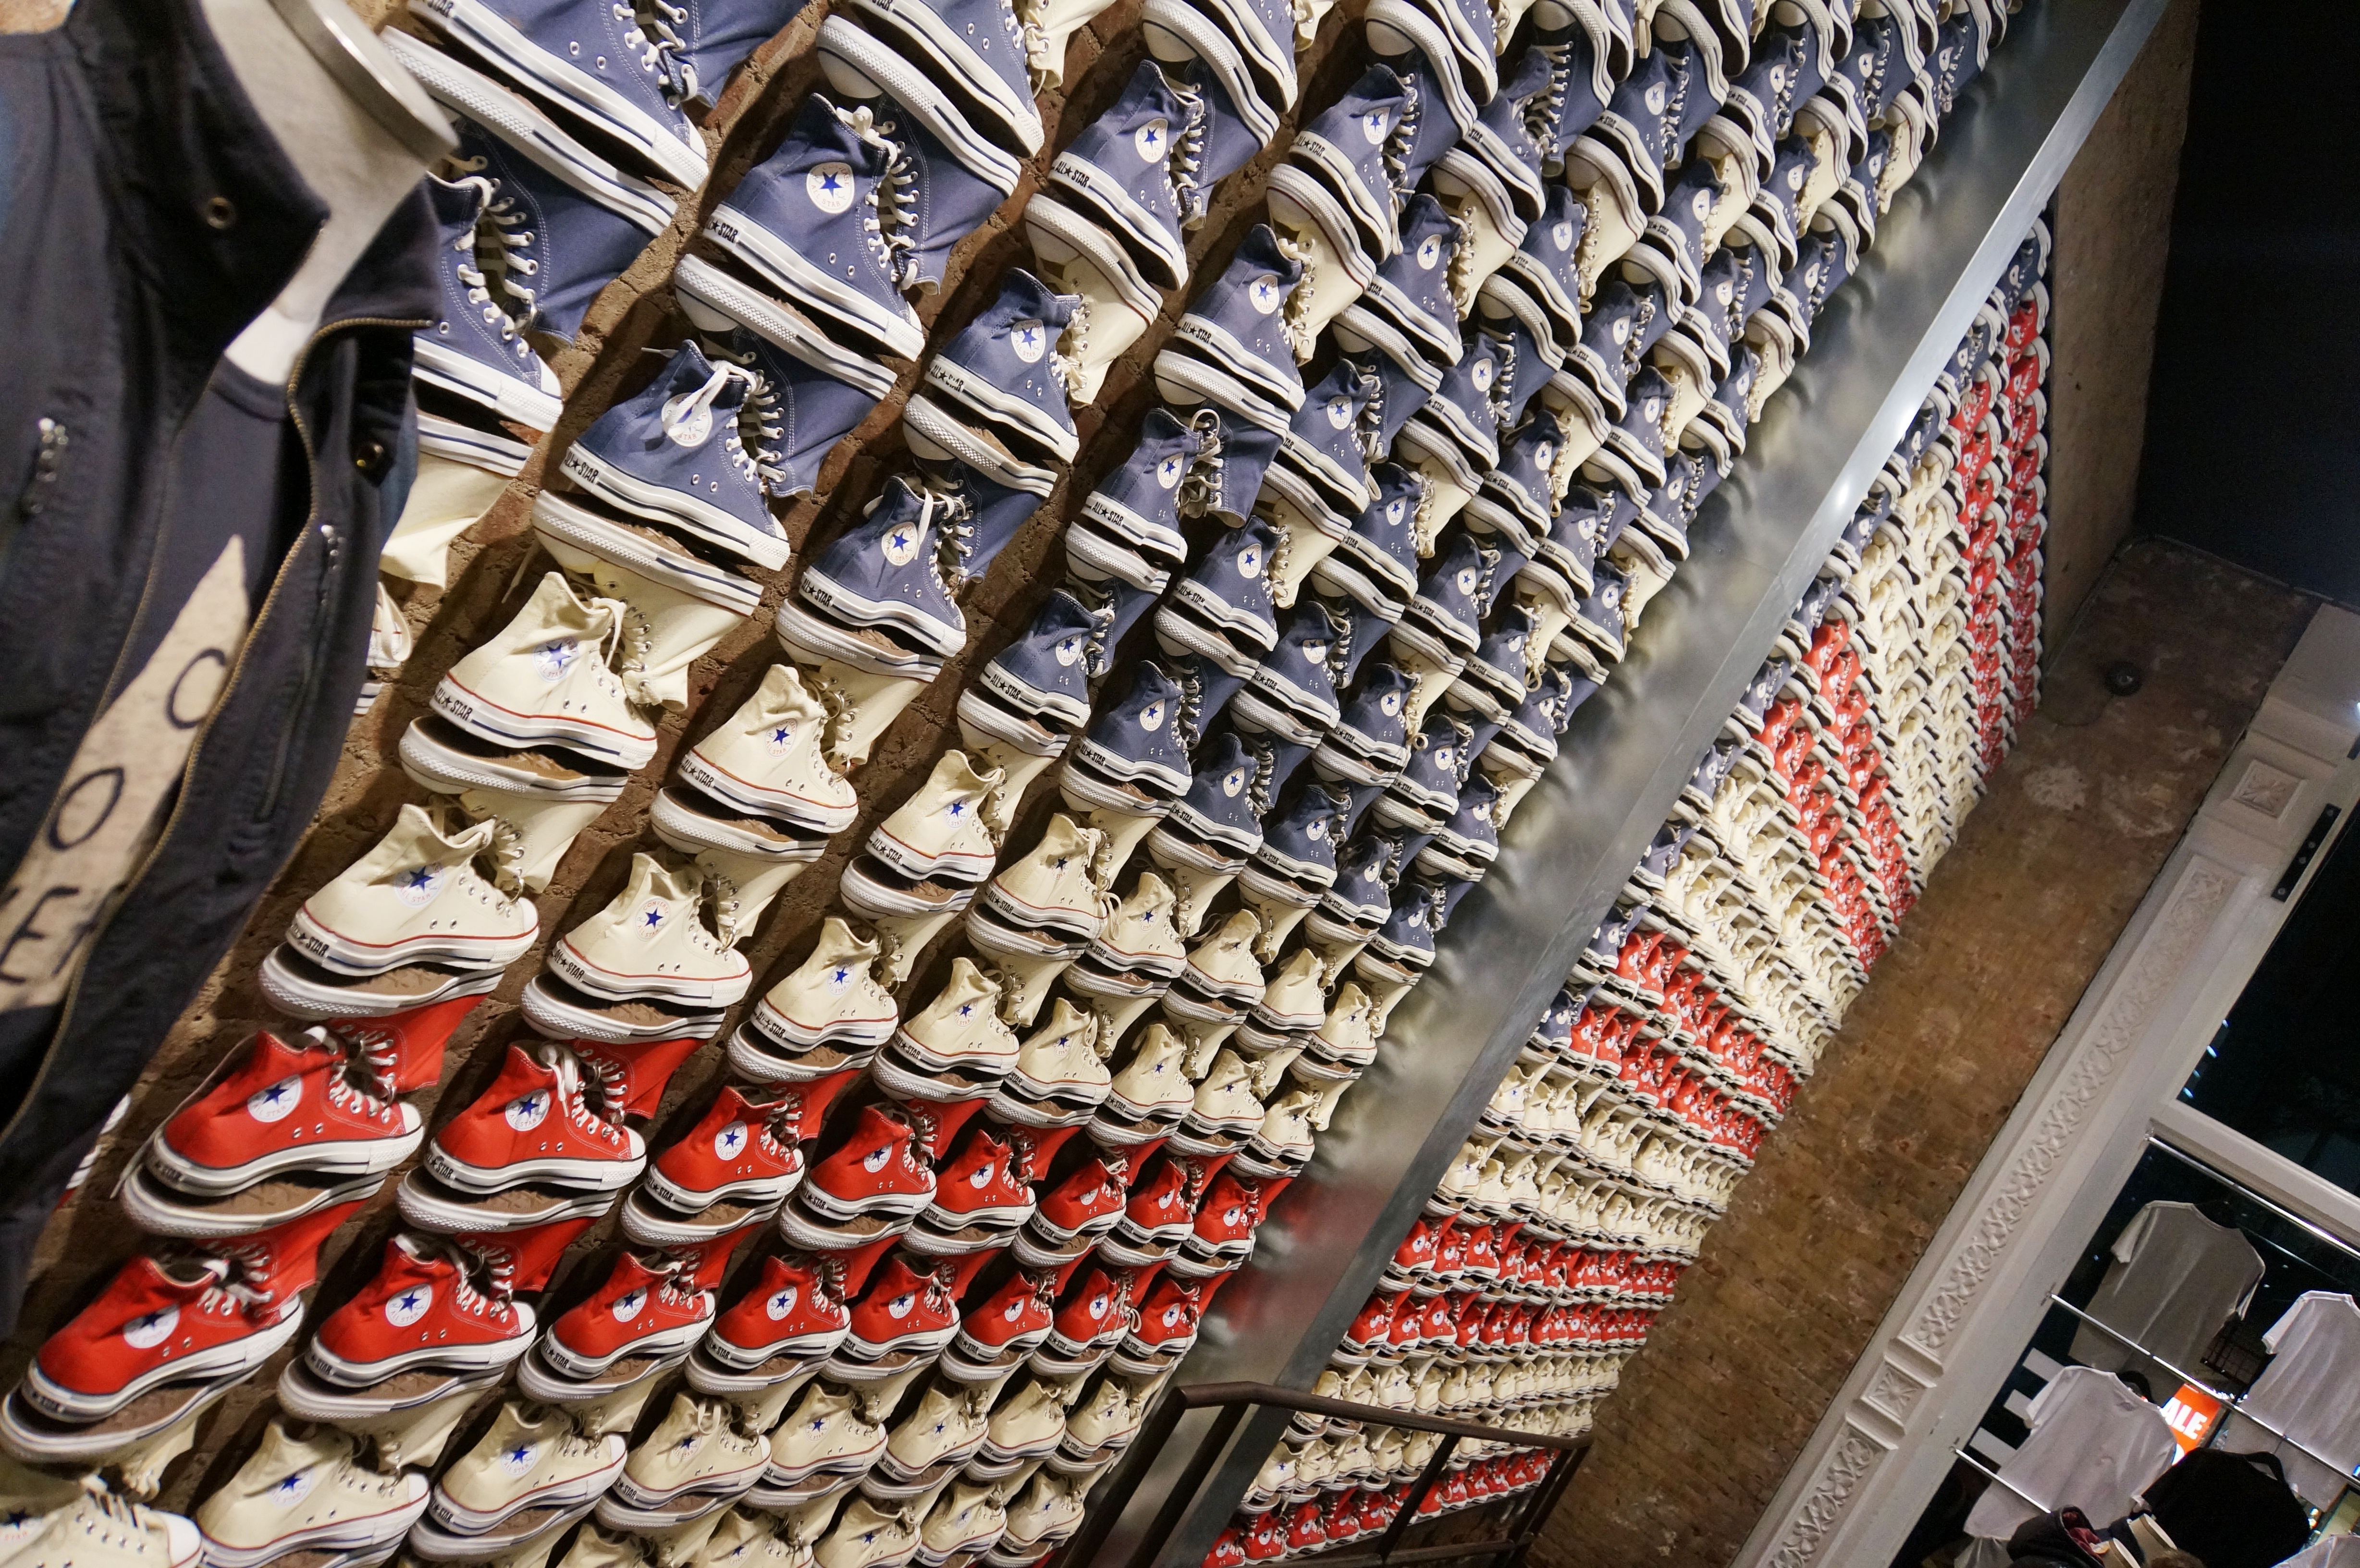
outdoor, shoe, summer, live, youth, metal, fashion, blue, leisure, fabric, shoelace, all star, shoes, sneakers, converse, teen, sale shelf, sports shoes, mountain pine, chuck s, linen shoes, fabric shoes